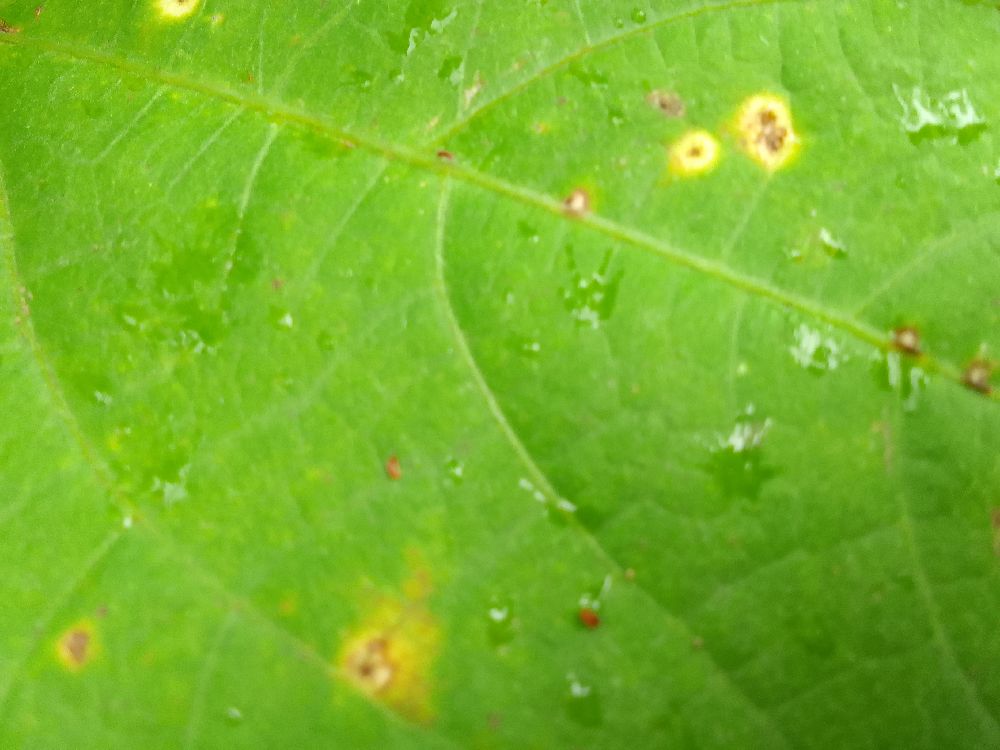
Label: rust